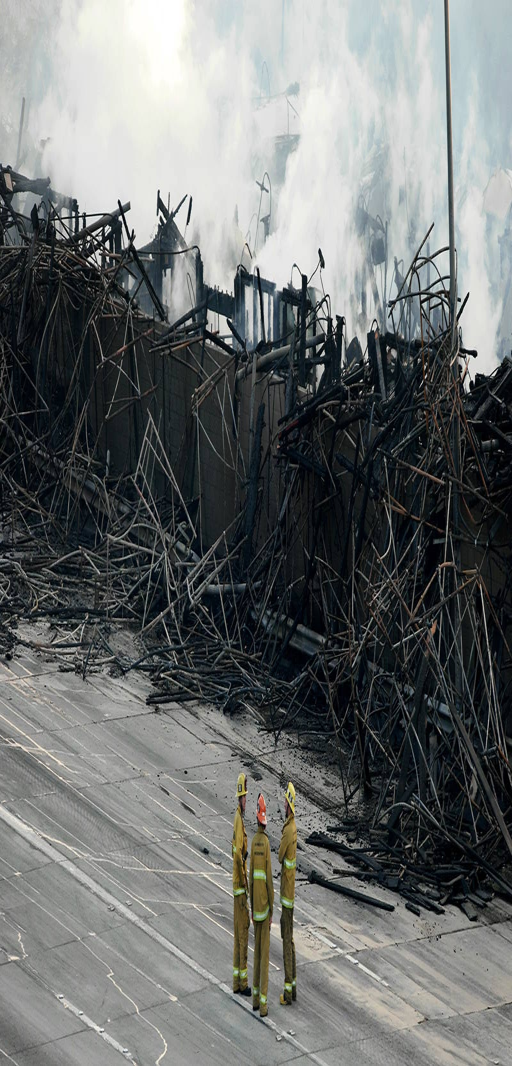
firefighters stand on lanes of the freeway near smoldering hot spots of a large fire that consumed an under - construction apartment building .